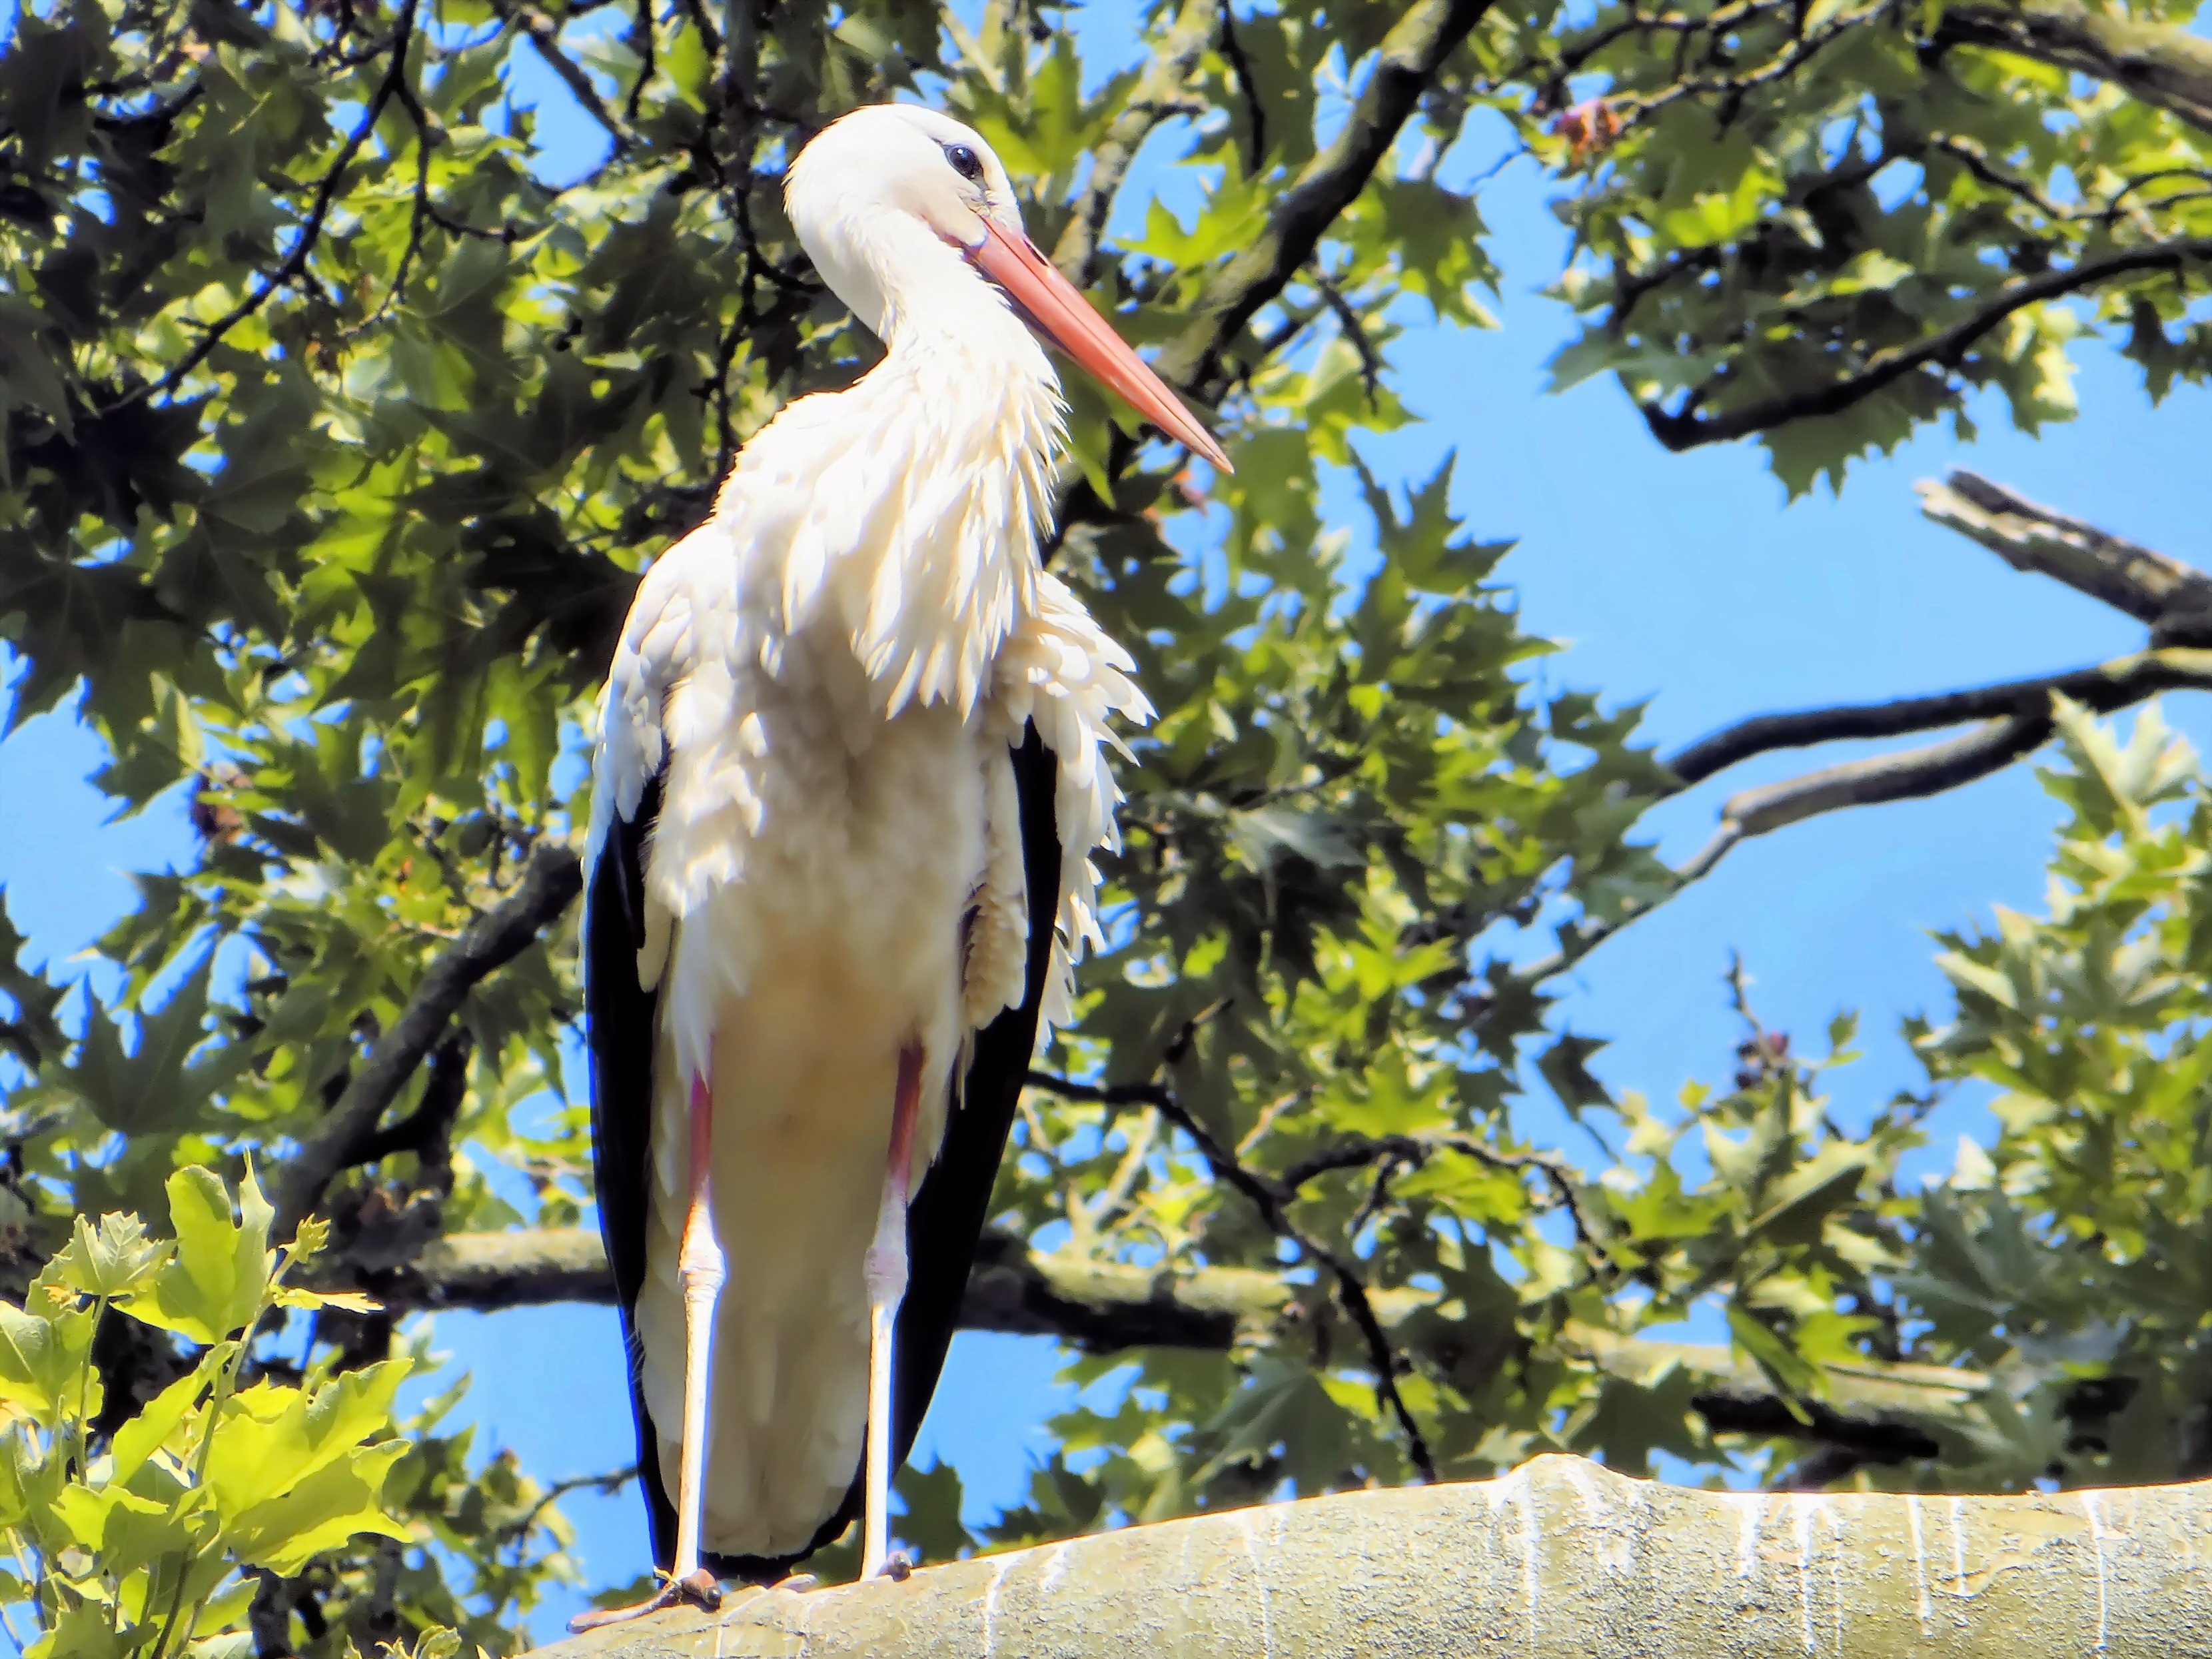
bird, wildlife, zoo, fauna, morocco, migration, migratory, white stork, ciconia ciconia, white and black, ciconiid